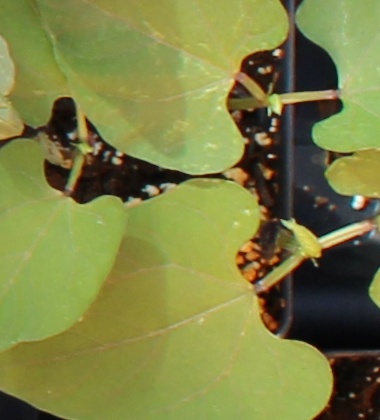
Label: Blackbean